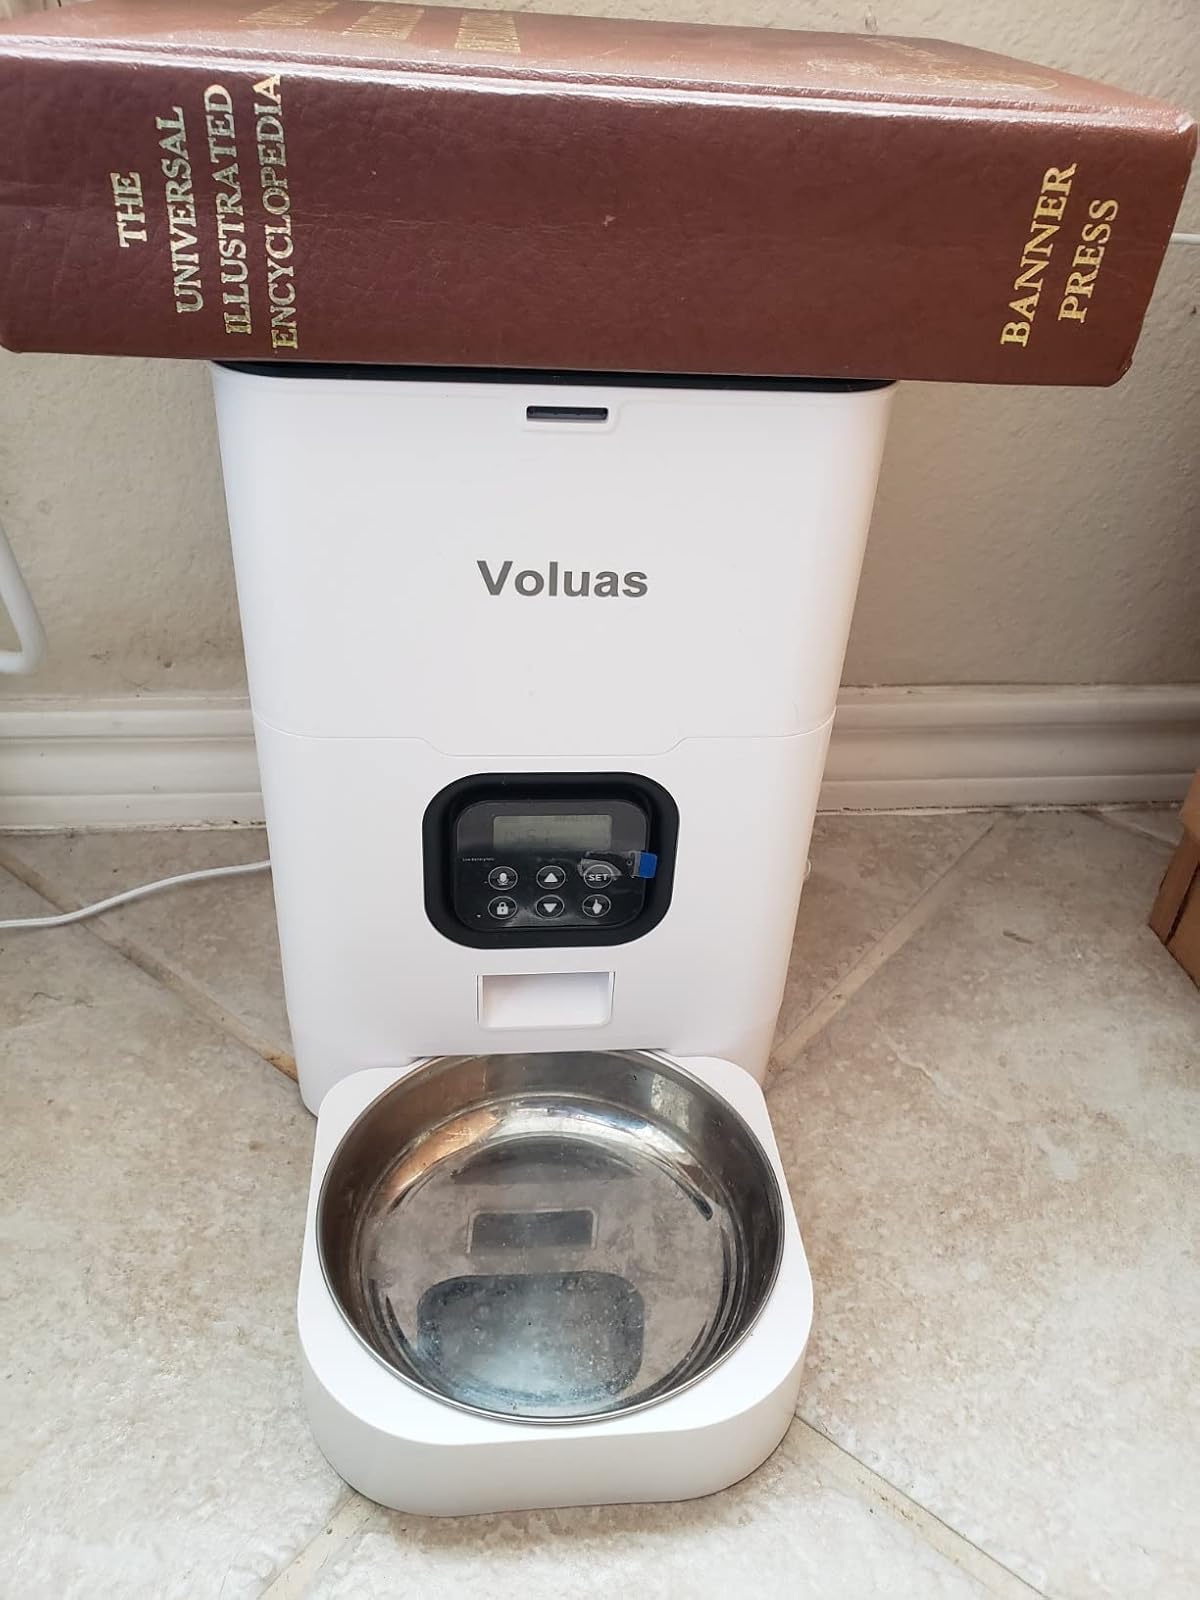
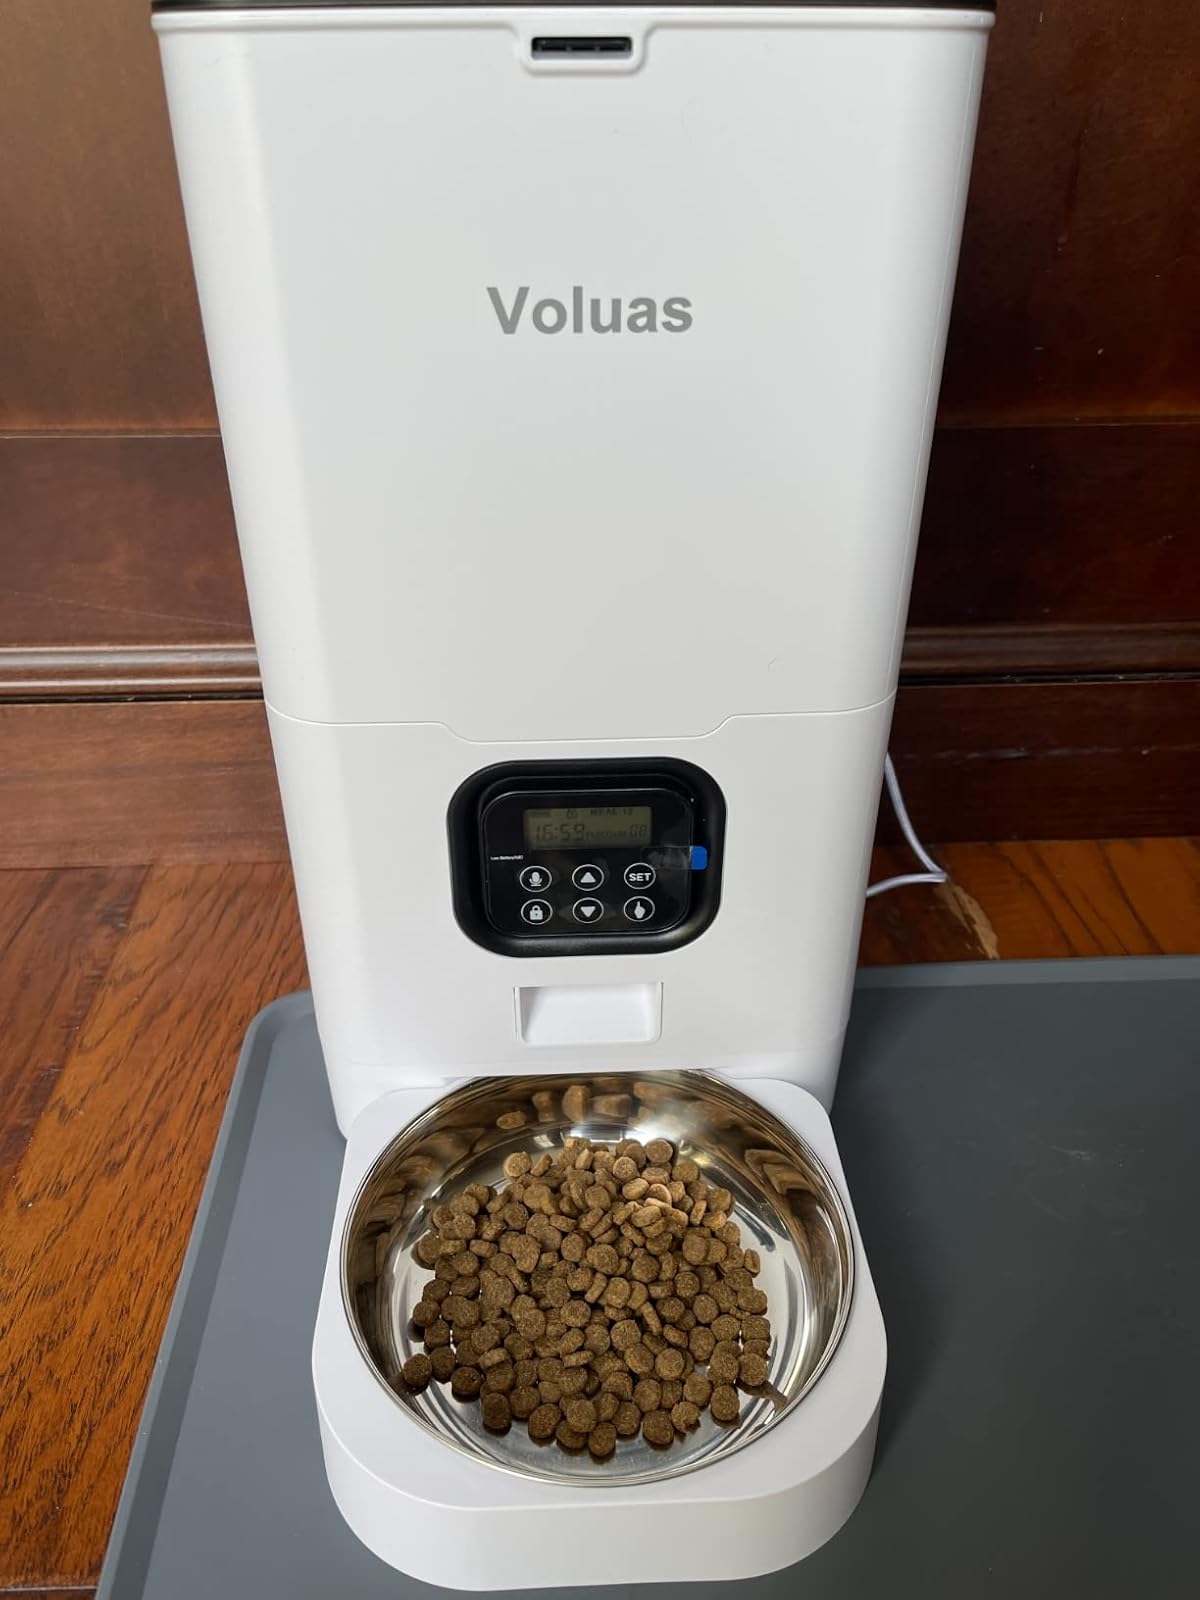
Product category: items_feeder
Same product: yes